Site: brandenburg
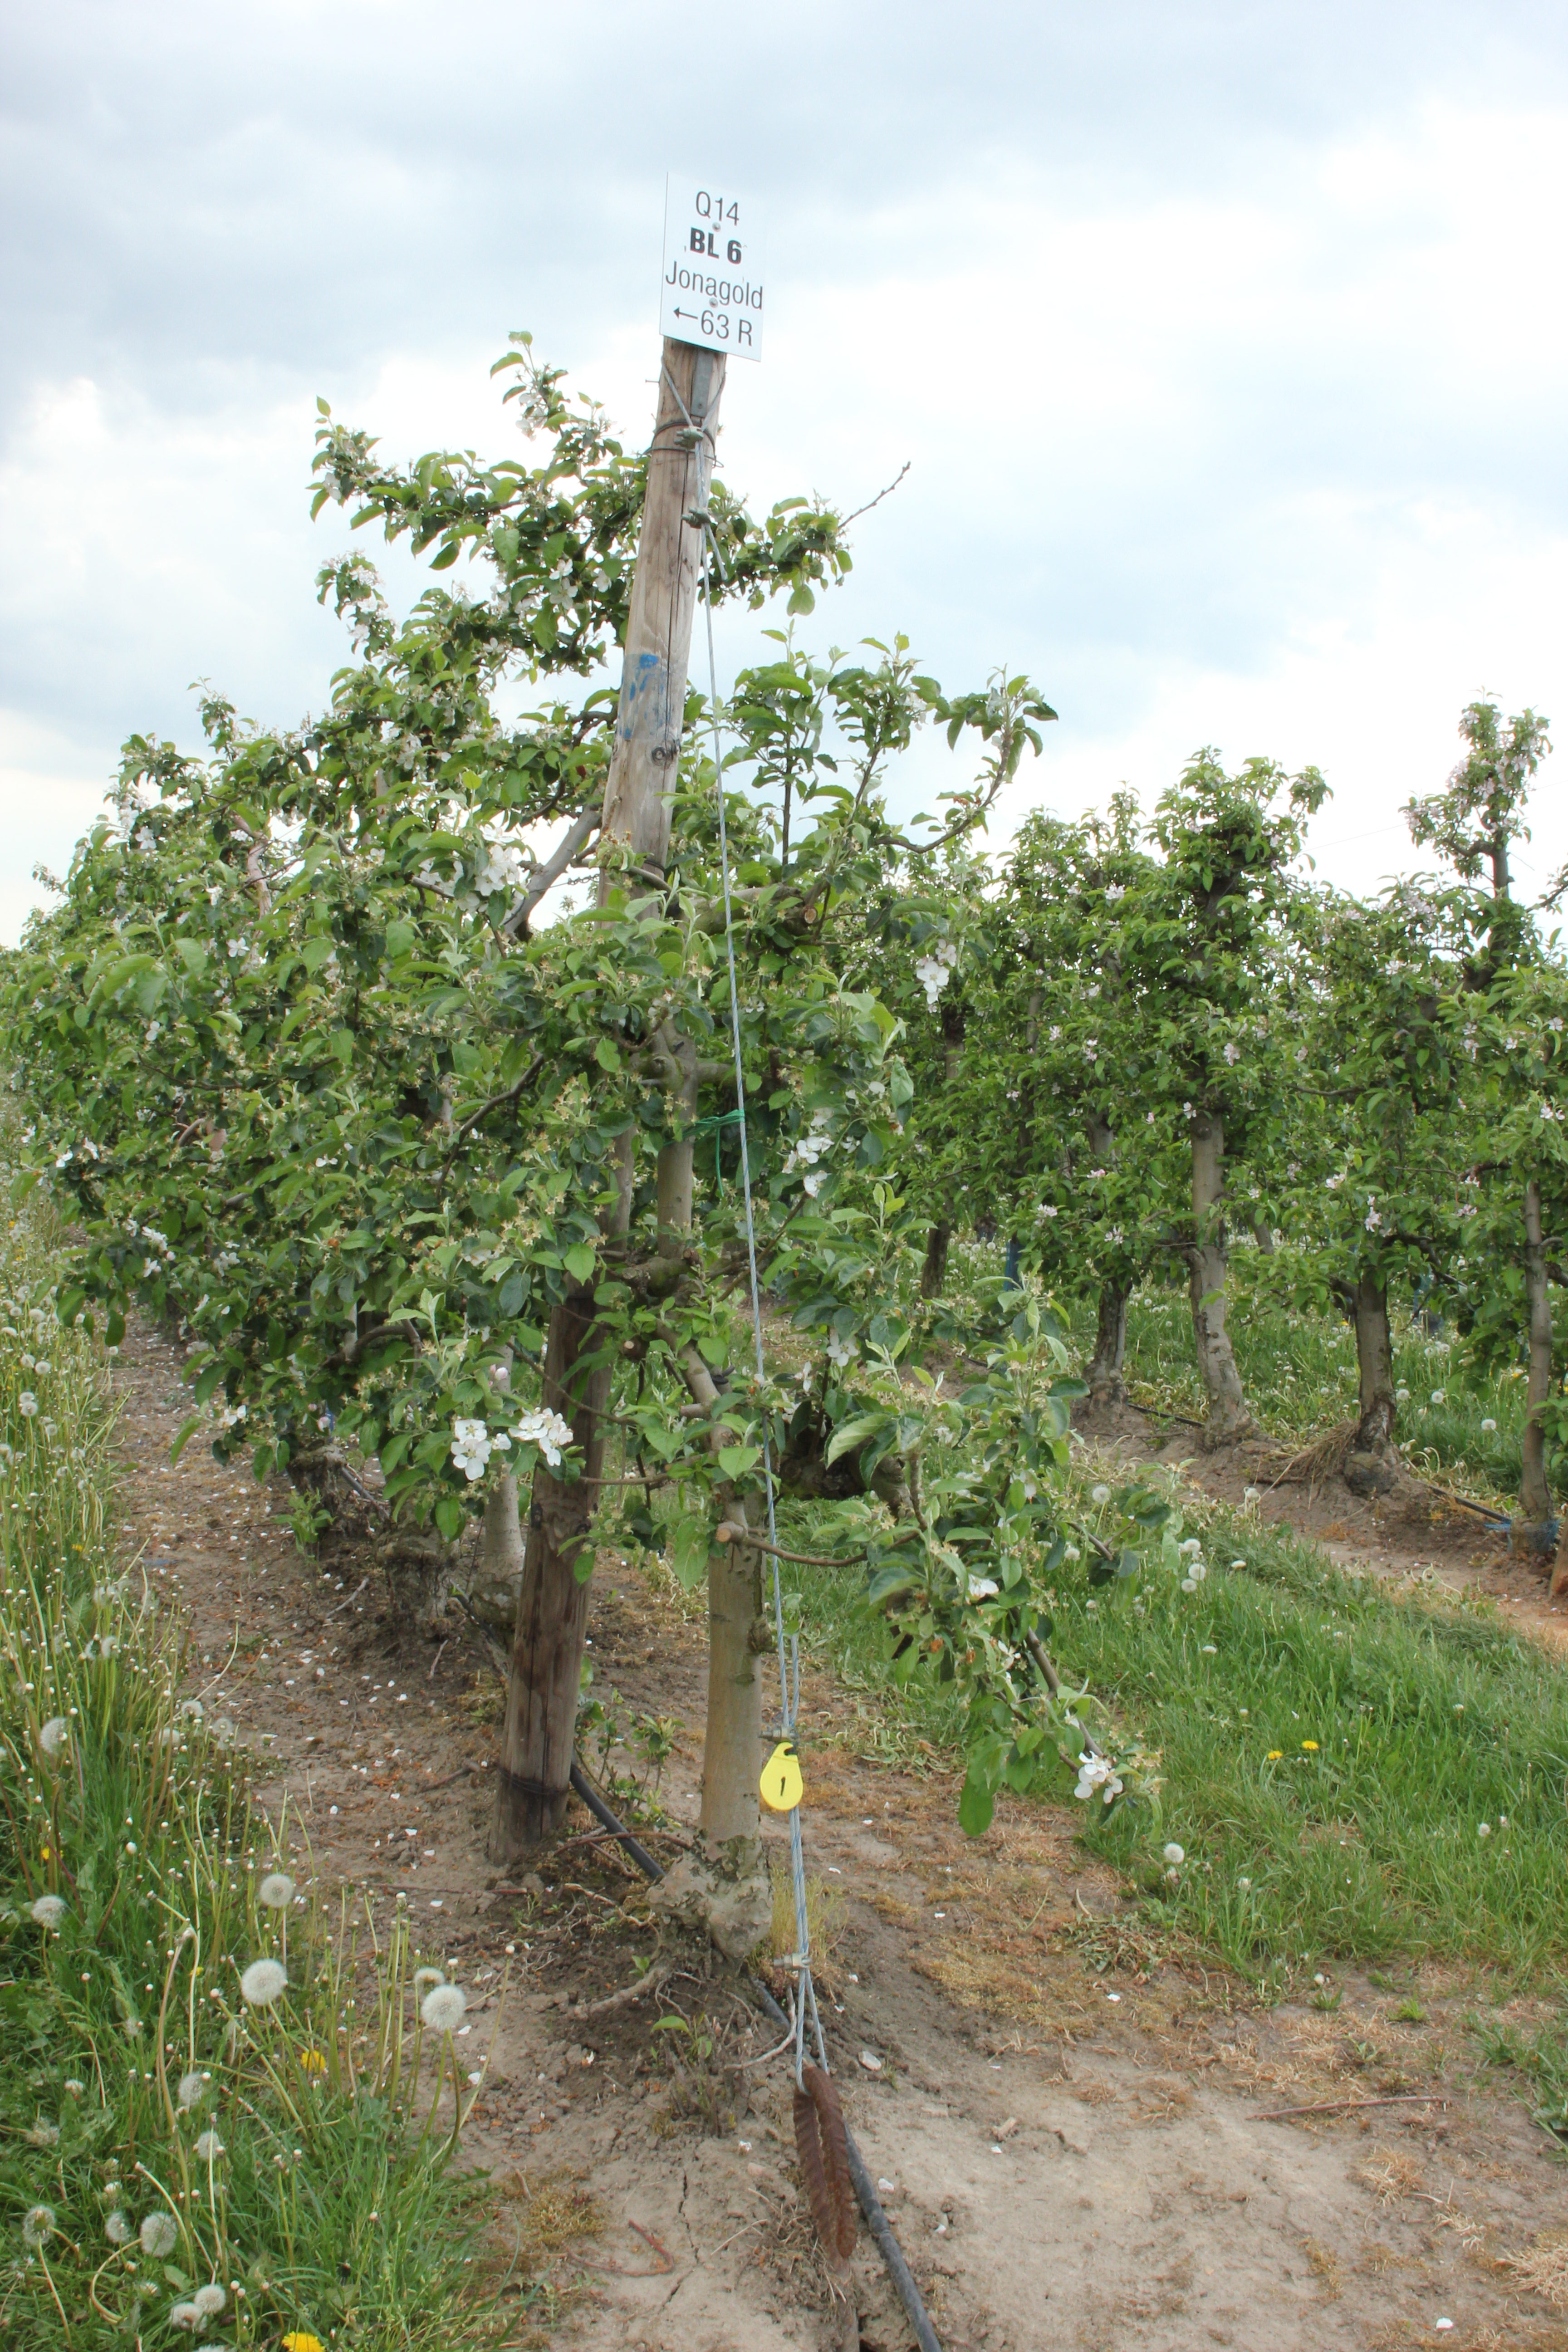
Growth stage (BBCH 67): Flowering